Fiesta Alegre fronton

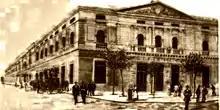
Facade of the Fiesta Alegre fronton.

The Fiesta Alegre fronton was a fronton located on the intersection of the streets Marqués de Urquijo and Juan Álvarez Mendizabal, in the Argüelles area, in Madrid, Spain.